MS Wanganella

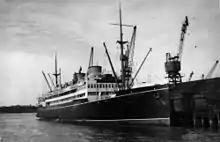
"Wanganella" in her pre-war livery

Harland and Wolff built "Wanganella" as yard number 849 on slip number five in its Belfast yard, launched her on 17 December 1929 and completed her on 29 November 1932. Elder Dempster Lines had ordered her as "Achimota" for its West African trade. But Elder Dempster was in financial trouble at the time and never took the ship over. Eventually the Melbourne-based Australian shipping company Huddart Parker bought "Achimota" in September 1932 and renamed her "Wanganella", beginning regular service on 12 January 1933.